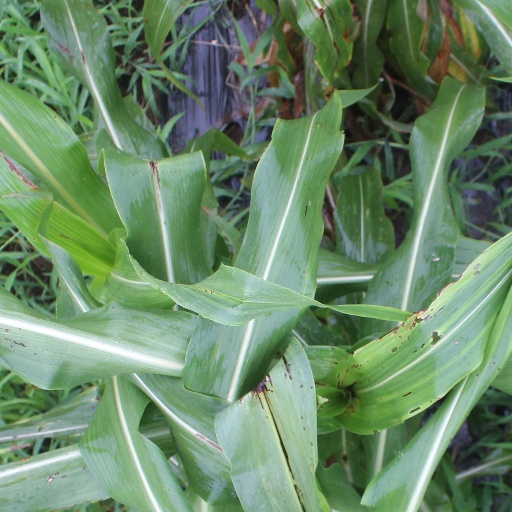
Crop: sorghum